Vdol po Piterskoy

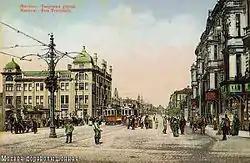
Moscow, Tverskaya-Yamskaya Street. 1917.

Shalyapin created the song by combining three folk songs. It consists of two melodically distinct parts. The firs one combines yamshchik's song «Вдоль по Питерской»: